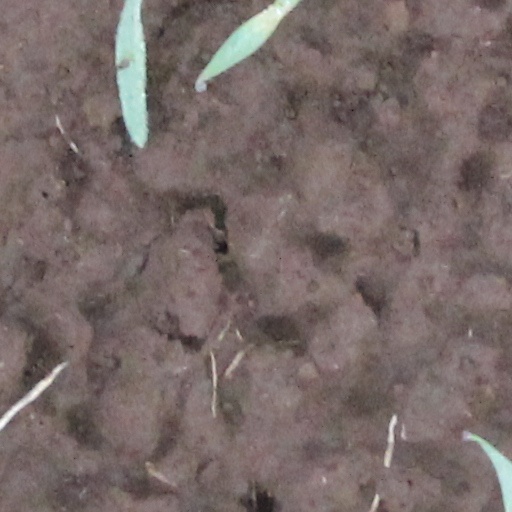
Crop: wheat